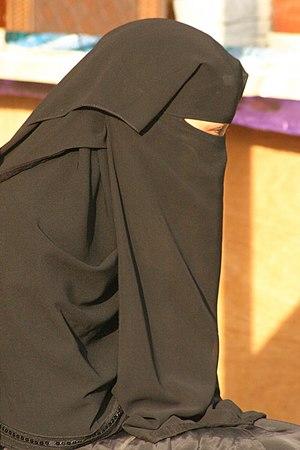
Le non-respect des droits de l'homme et de l'État de droit ont valu de nombreuses critiques à l’Arabie saoudite. Entre 1996 et 2000, l'Arabie saoudite a signé quatre conventions des droits de l'homme de l'ONU et en 2004, le gouvernement a approuvé la création de la Société nationale pour les droits de l'homme pour superviser leur application. À ce jour, ses activités ont été limitées et des doutes ont été émis quant à son indépendance et sa neutralité. L'Arabie saoudite était l'un des huit pays à ne pas avoir signé la Déclaration universelle des droits de l'homme lors de son adoption en 1948 et le pays reste aujourd'hui le seul à s'opposer à ce texte. En réponse aux critiques continues sur ses atteintes aux droits de l'homme, le gouvernement saoudien rappelle la nature islamique du pays et avance que cela justifie un ordre social et politique différent.
L'Arabie saoudite ou Arabie séoudite, nommée également le royaume d'Arabie saoudite, est une monarchie absolue islamique dirigée par la dynastie des Saoud, depuis sa création en 1932 par Abdelaziz ibn Saoud. Peuplée de 33 millions d'habitants, occupant 80 % de la péninsule Arabique, c'est le plus grand pays du Moyen-Orient avec une superficie de plus de deux millions de kilomètres carrés, et le deuxième plus grand des pays du monde arabe, après l'Algérie.
Le niqab /nikab/ est un voile intégral couvrant le visage à l'exception des yeux. Il est porté par certaines femmes musulmanes, qui visent ainsi à préserver leur pudeur devant les hommes qui leur sont étrangers.